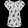
Label: Shirt